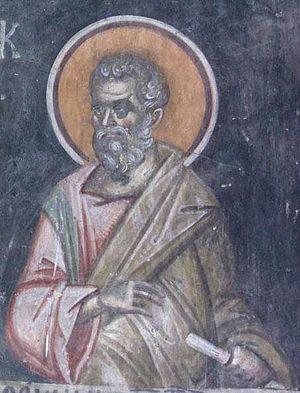
Ananie est un saint de l'Église catholique. Son nom hébraïque, Hananiah, vient de la racine trilittère חנן et signifie « Grâce de Jah ». Dans le Nouveau Testament, Ananie impose les mains à Saul de Tarse, qui retrouve alors la vue : « Les écailles tombèrent de ses yeux. »